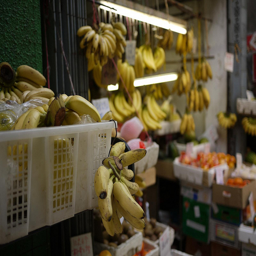
A store filled with bunches of bananas hanging from it's walls.
An item is in the picture and it looks like something

Bananas are hanging and resting in baskets for sale.
Lots of bananas are seen hanging in the background and gathered in a cloths basket.
Many bunches of bananas in baskets and hanging up in a room with some other fruit in the background.